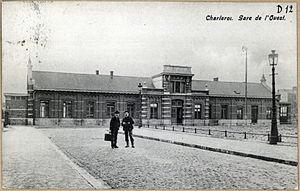
gare de Charleroi-Ouest - Charleroi, Belgique - début XXème siècle
La gare de Charleroi-Ouest est une gare ferroviaire belge de la ligne 140 d’Ottignies à Charleroi, située à la limite entre Charleroi et Dampremy en province de Hainaut et Région wallonne. Jadis terminus de la ligne, pour les voyageurs, et se prolongeant en direction de Marcinelle, elle fut reliée à la gare de Charleroi-Sud par une nouvelle courbe dans le cadre du plan IC-IR de 1984. Faute à sa faible desserte, cet arrêt n'est que peu fréquenté, la gare de Charleroi-Sud, bien plus importante, se situant à moins d'un kilomètre de celle-ci.